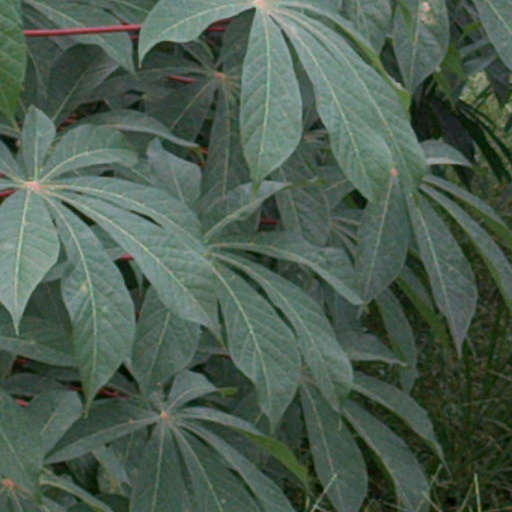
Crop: cassava